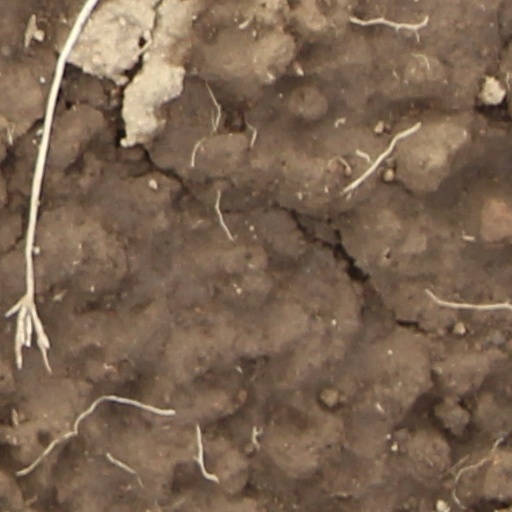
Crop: wheat